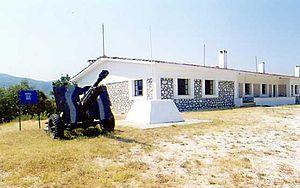
Le fort Rupel ou Roupel est un ouvrage militaire défendant les gorges homonymes, situé près de la ville de Sidirókastro, dans le Nord de la Grèce.